Shitomi

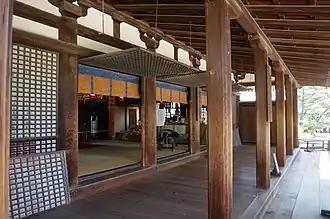
Shitomi. To open, the top half is hooked up. In this type, the bottom half is lifted out (here, it is leaned up against the closed shitomi alongside). Note hooks, both empty and in use, dangling from eaves.

Shitomi (蔀), also called hajitomi (半蔀) are square-lattice shutters or doors found on older-style Japanese buildings. They are characteristic of the Shinden style, and the Heian Period (794-1185). They were used in aristocrats' palaces, and more rarely occur in temple buildings. They were replaced by sliding panels in the Shoin style.